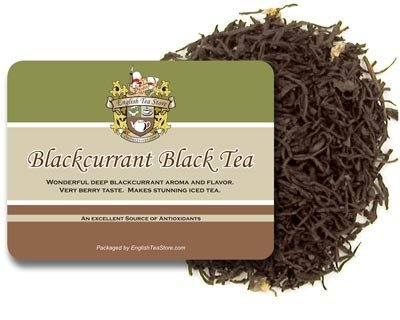
Item Name: Blackcurrant Naturally Flavored Black Tea - Loose Leaf - 16oz
Bullet Point 1: Blackcurrant Naturally Flavored Black Tea
Bullet Point 2: Wonderful deep blackcurrant aroma and flavor
Bullet Point 3: Very berry taste
Bullet Point 4: Makes stunning iced tea
Bullet Point 5: 16 oz package of loose leaf tea
Product Description: Wonderful deep blackcurrant aroma and flavor. Very berry taste. Makes stunning iced tea. This is not a caffeine free drink. This is a naturally flavored black tea. We use natural high grown Ceylon tea from estates at more than 5500 feet above sea level. We add natural flavor to give a clean true taste with no chemical aftertaste.Packaged in a vapor proof triple layer bag. Product of Sri Lanka. 98% or more of this tea comes from estates that are part of the Ethical Tea Partnership. The ETP is an initiative started within the tea industry to monitor and regulate living and working conditions on estates around the world.
Value: 16.0
Unit: count

Price: 24.655